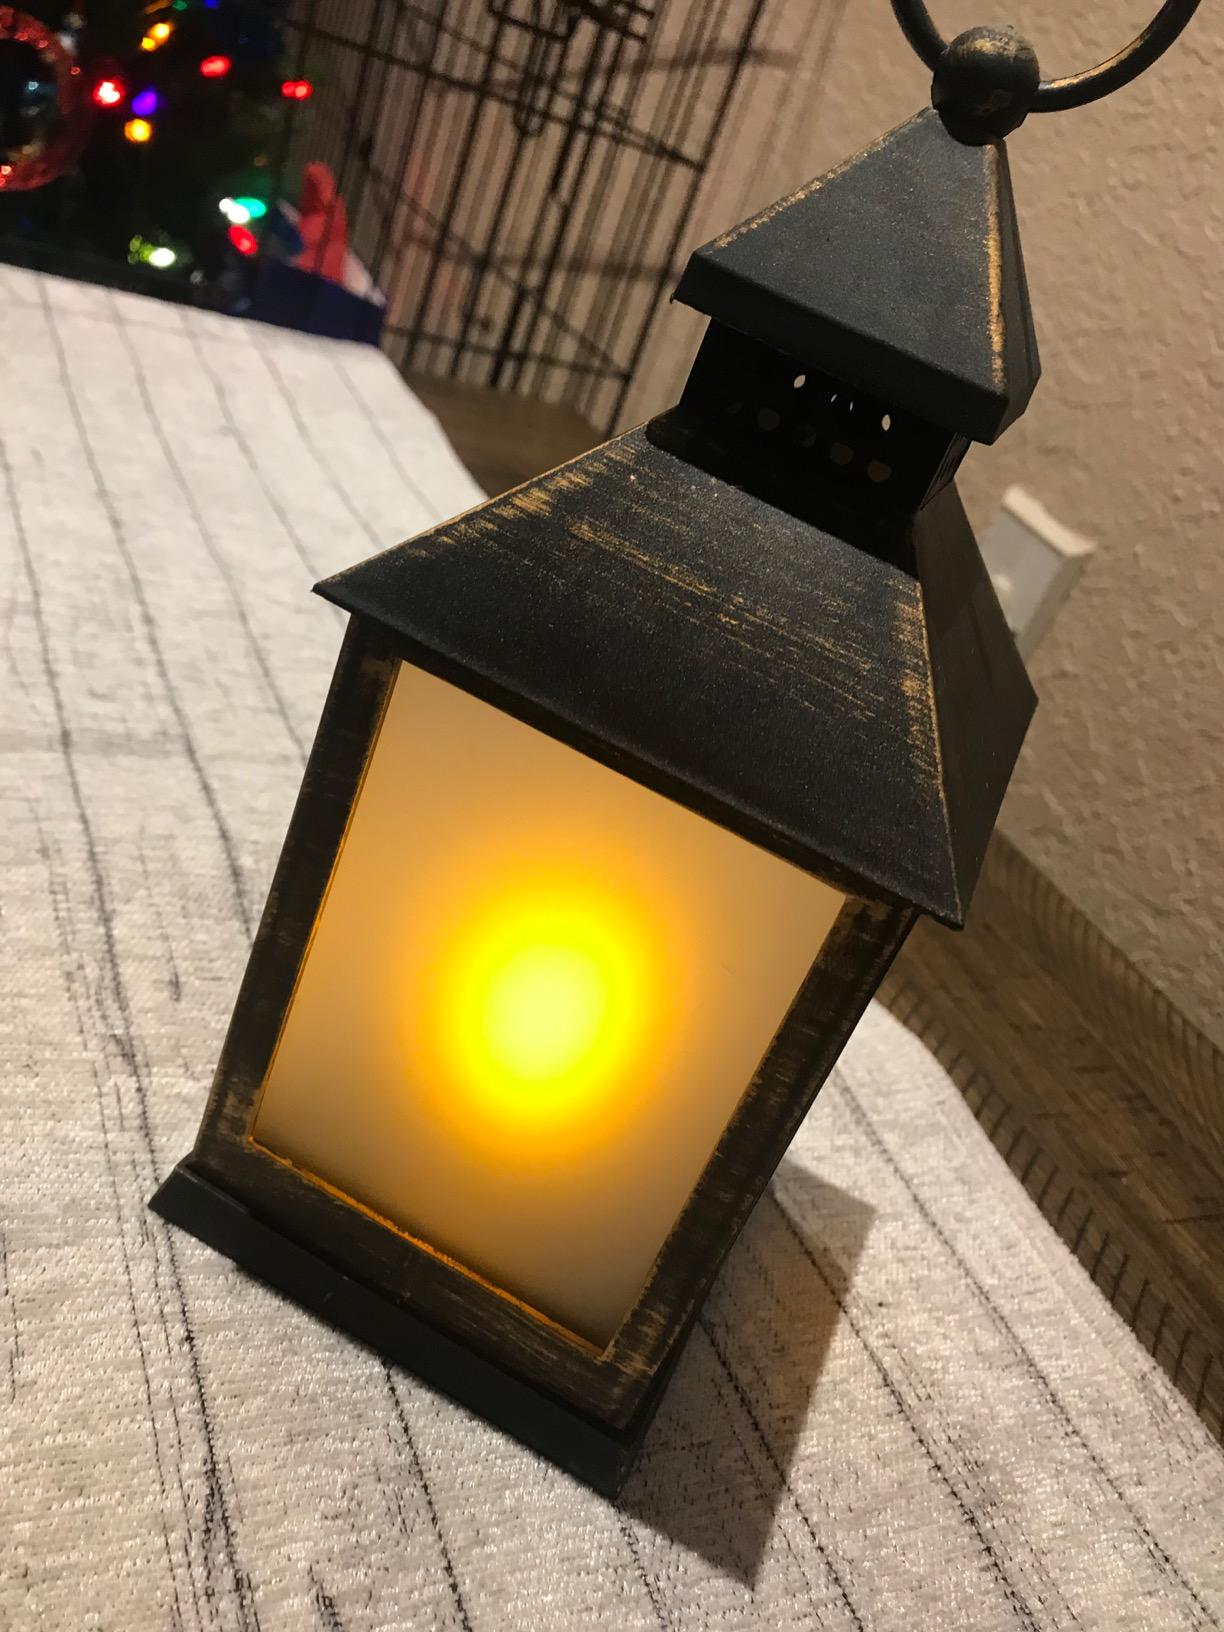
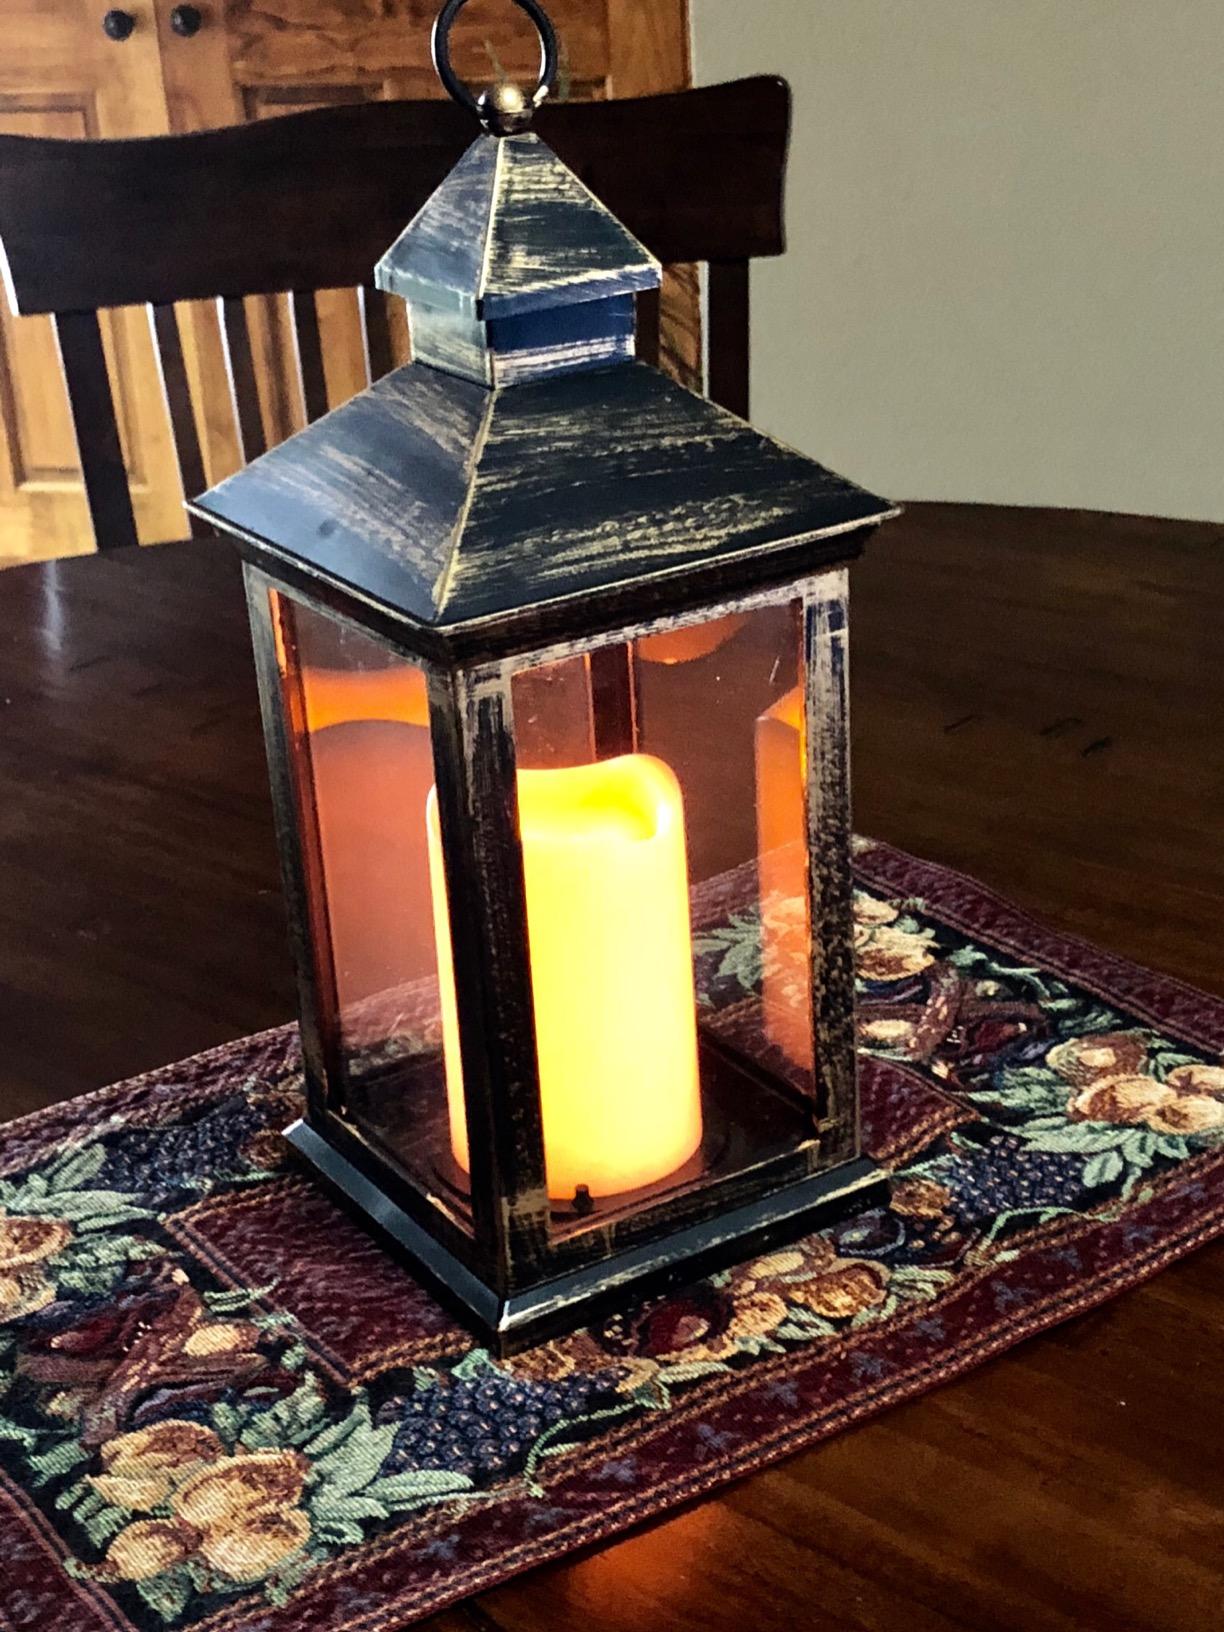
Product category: lantern
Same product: no